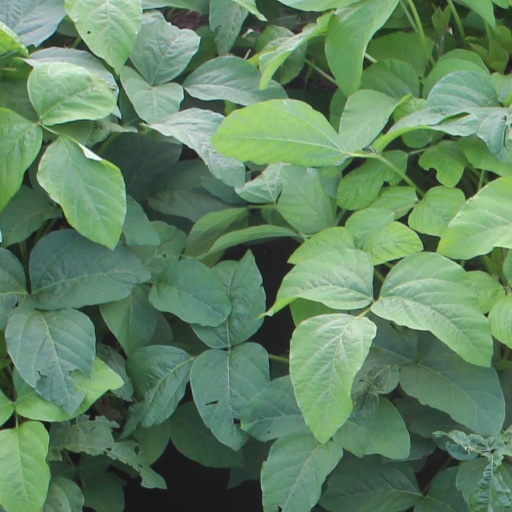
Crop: soybean